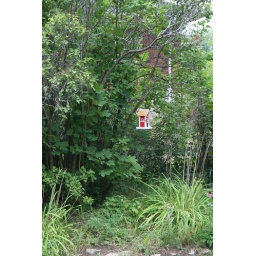
bird house in the garden